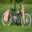
Label: bicycle